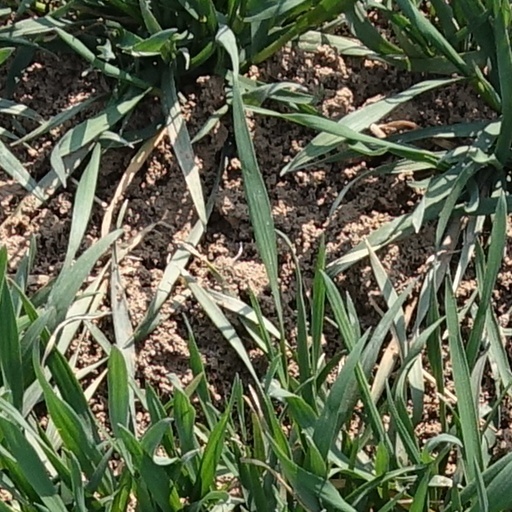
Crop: wheat